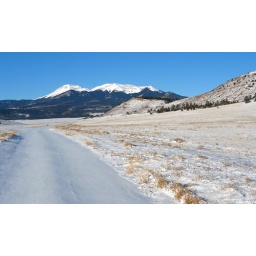
snow covered road and mountains near highway 285, colorado. last day of mountains sadly (i post from outside omaho, nebraska).